King's Bounty: Warriors of the North

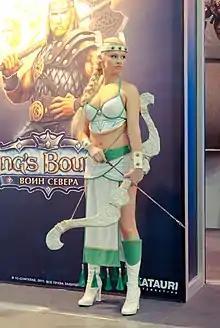
Promotion at IgroMir 2011

"Warriors of the North" was revealed to be in development since 2011 as the next game in the "King's Bounty" series. The game was shown in pre-alpha state to the press in February 2012 and was revealed to be a follow-up to the game "King's Bounty: The Legend". 1C Company, along with GamesBeat, published the first part of the dev diaries in March that revealed aspects about development of the game. The game was released on October 26, 2012.